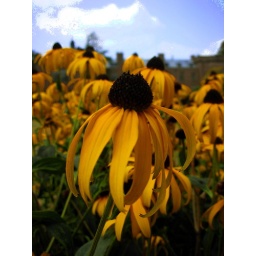
My building may be ugly, but luckily there are pretty flowers in the courtyard